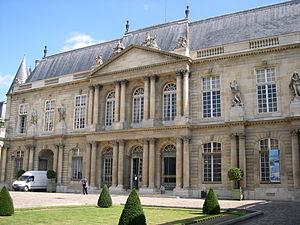
Bâtiment principal des Archives Nationales à Paris, France
Le quartier des Archives est le 11ᵉ quartier administratif de Paris situé dans le 3ᵉ arrondissement, dans le Marais. Son nom fait référence aux Archives nationales situées dans l'hôtel de Soubise et l'hôtel de Rohan, à l'ouest du quartier.
Un bâtiment d'archives est un édifice consacré à la conservation et à la consultation de fonds et de documents d'archives. De la structure, des matériaux et des équipements d’un bâtiment d’archives dépendent les bonnes conditions de conservation des documents d’archives. Les bâtiments d’archives font donc l’objet de normes très précises. Mais selon le Conseil international des archives, les bâtiments d’archives, comme toute œuvre, répondent à des problèmes liés à l’architecture, à l’esthétique, à l’émotion, à l’environnement et à la construction ».
Cet article recense les monuments historiques français classés en 1924.